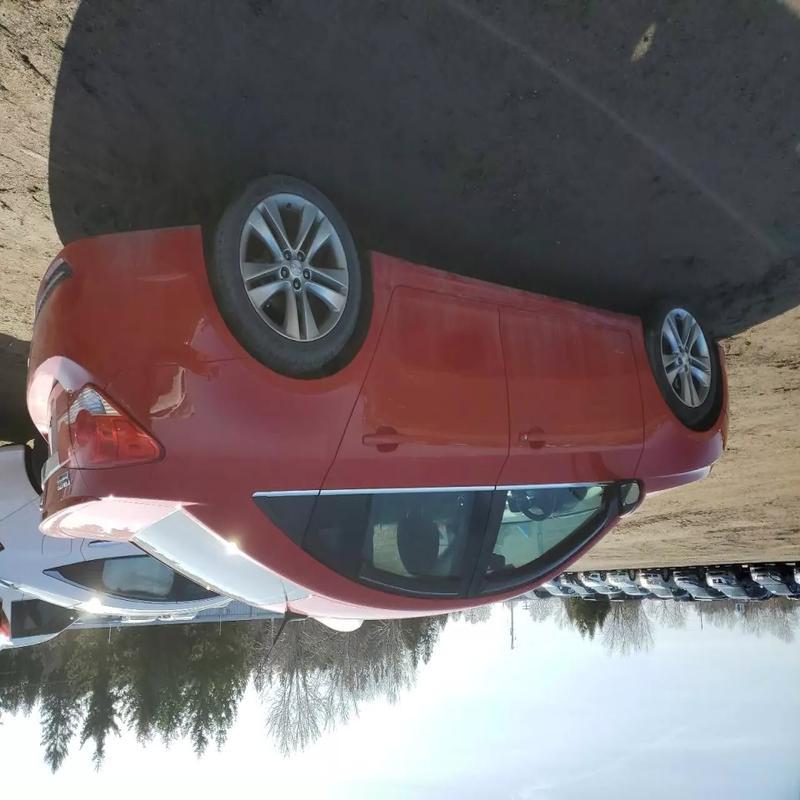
Aucun dommage détecté.
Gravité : aucun